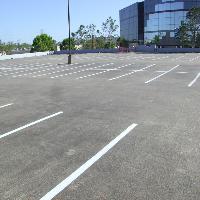
Weather: sun or clear